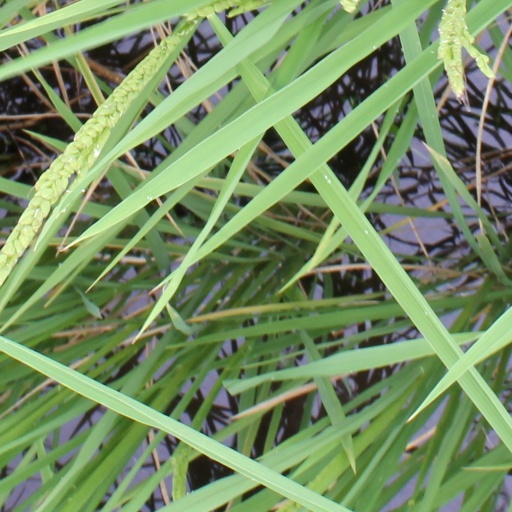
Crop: rice